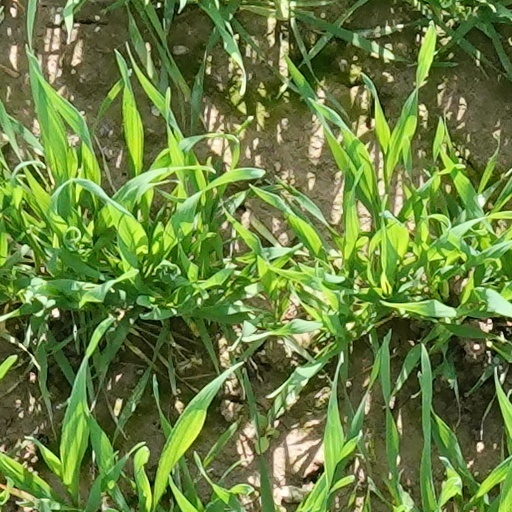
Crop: wheat